Bernard Meninsky

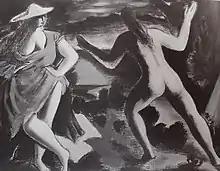
"Figures in a Landscape", a lithograph with gouache, 1946

There was much to celebrate at the end of the war – Meninsky's son Philip had survived capture by the Japanese, being forced to work on the Burma–Thailand Railway and internment in POW camps in Malaya and Thailand, where, undetected, he made drawings of camp life. As he approached 60, Meninsky was seen as something of an elder statesman. He was commissioned by the Arts Council to curate an exhibition, 'The Art of Drawing', in 1948, and a profile article on him appeared in the first issue of "Art News and Review". The magazine enthused, 'Using a palette which owes something to the Fauves, and through them to the Expressionists, he has created a world of classical dignity and plastic form.' However, despite these positive events, his mental health had deteriorated in the previous five years, and he died by suicide on 12 February 1950.